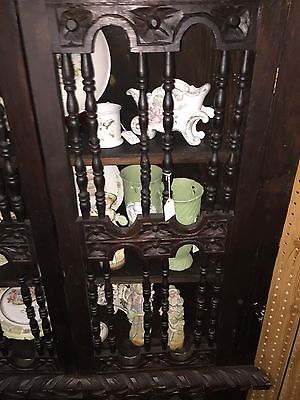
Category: cabinet